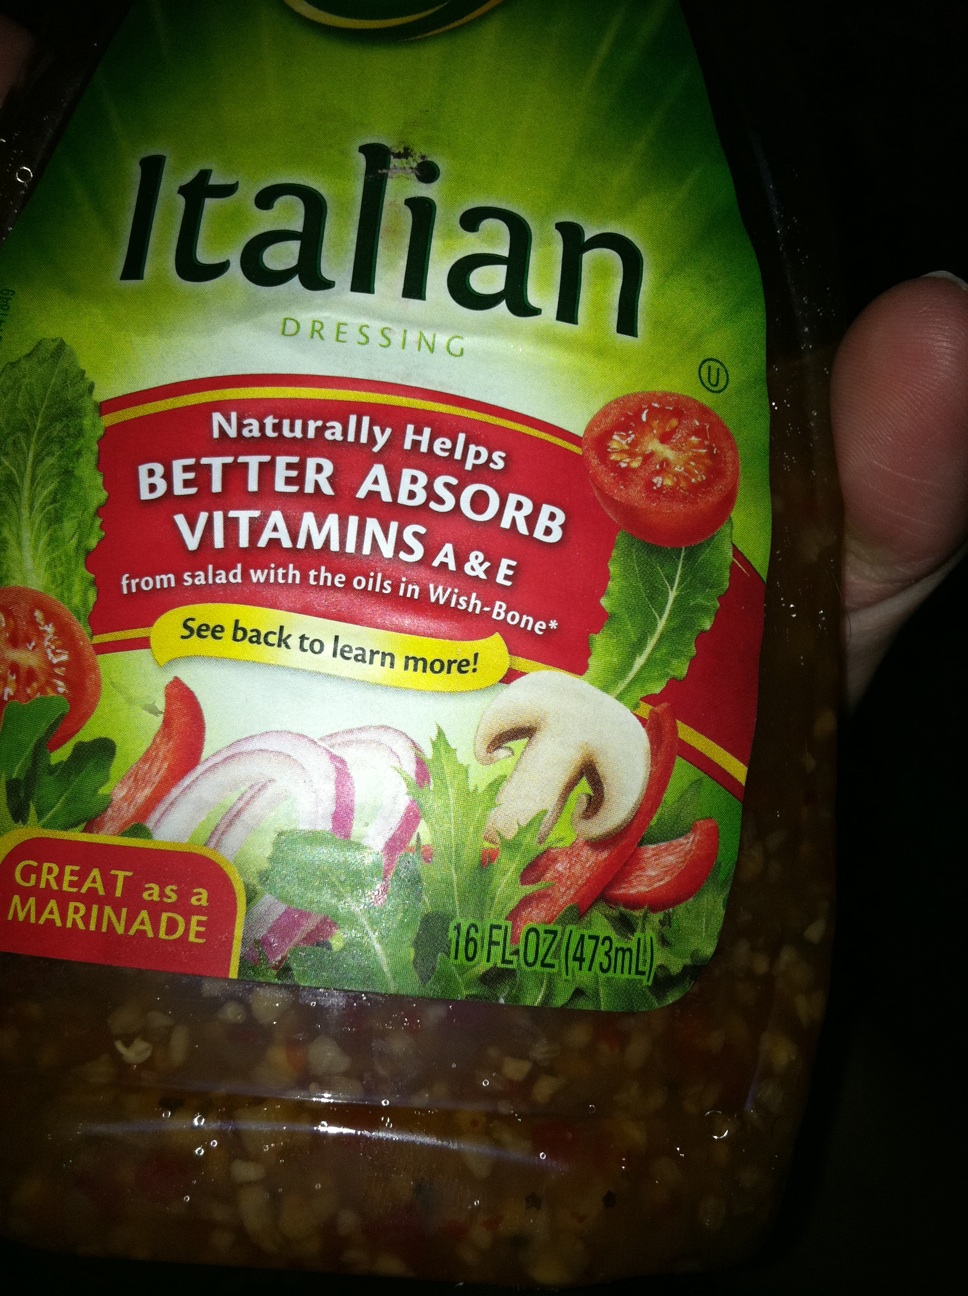Question: What is the expiration date?
Answer: unanswerable